HMS Agamemnon (1781)

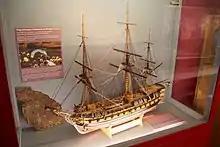
A model of "Agamemnon" at Bucklers Hard

"Agamemnon" was ordered from the commercial shipbuilder Henry Adams at his Bucklers Hard shipyard on the Beaulieu River on 5 February 1777 to be built to the lines of the , as designed by Sir Thomas Slade. Her keel was laid down in May. She was constructed using timber sourced from the surrounding New Forest. The total cost of her construction was £38,303 15s 4d. She was commissioned on 28 March 1781 under Captain Benjamin Caldwell—a full 13 days before her launch on 10 April.